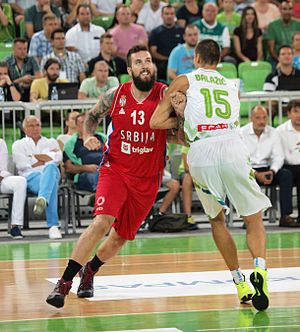
Center (basketball)
To center-spillere i kamp
Center betegner en spillerposition i basketball. Center'en er som regel den højeste spiller på et basketballhold. En center vil som regel holde sig tæt på kurven i både forsvaret og angrebet, da de på denne måde kan hjælpe spillere.